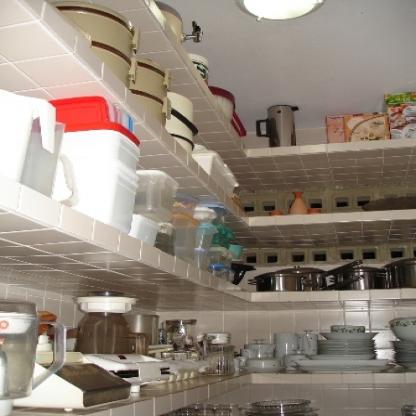
Scene: Indoor